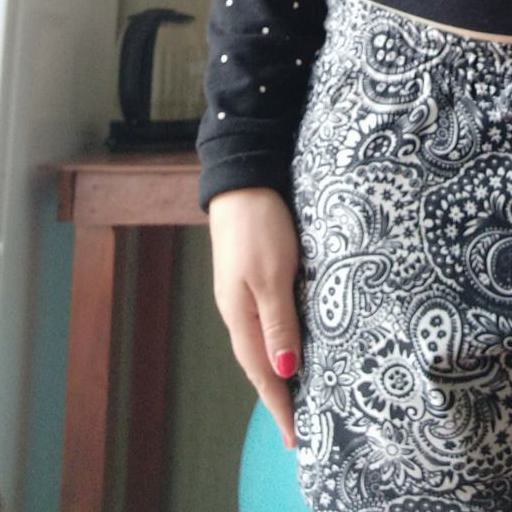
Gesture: no_gesture